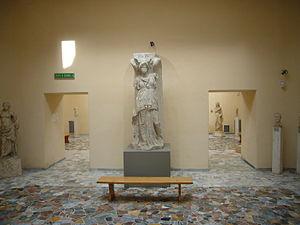
Statue d'une déesse ailée, reconnue comme une Minerve victorieuse. Marbre, copie romaine du règne de Domitien ou d'Hadrien d'après un original grec. H. 2.4 m (94 ¼ in.), W. 0.8 m (31 ¼ in.), D. 0.95 m (37 ¼ in.). Provenance